Rangel Valchanov

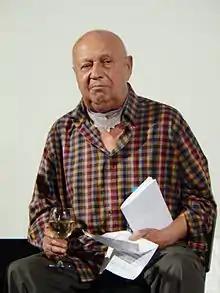
Bulgarian actor and director

Rangel Petrov Valchanov (12 October 1928 – 30 September 2013) (also seen as Vulchanov) was a Bulgarian cinema actor and director.